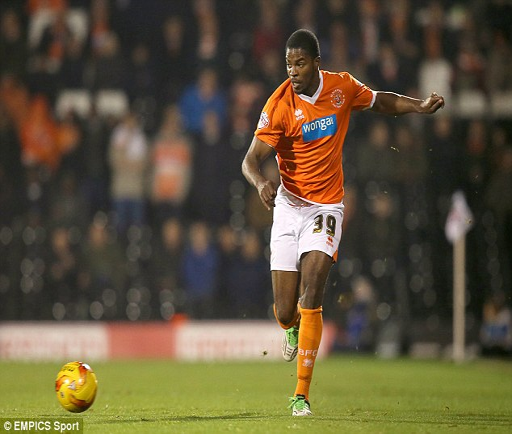
person has played games for the tangerines this season